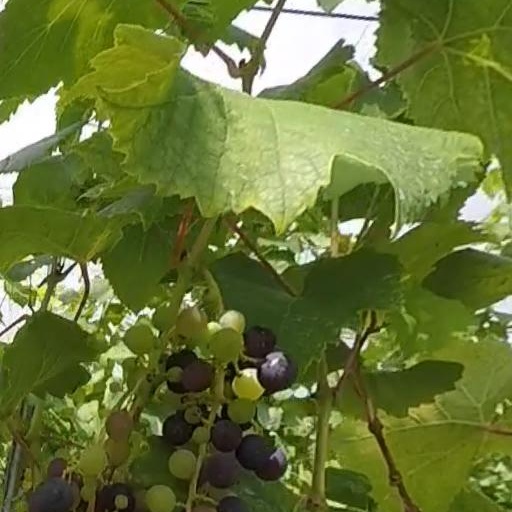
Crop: grape